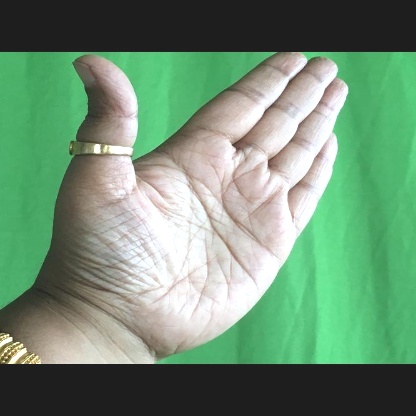
Mudra: Ardhachandran